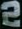
Number: 2